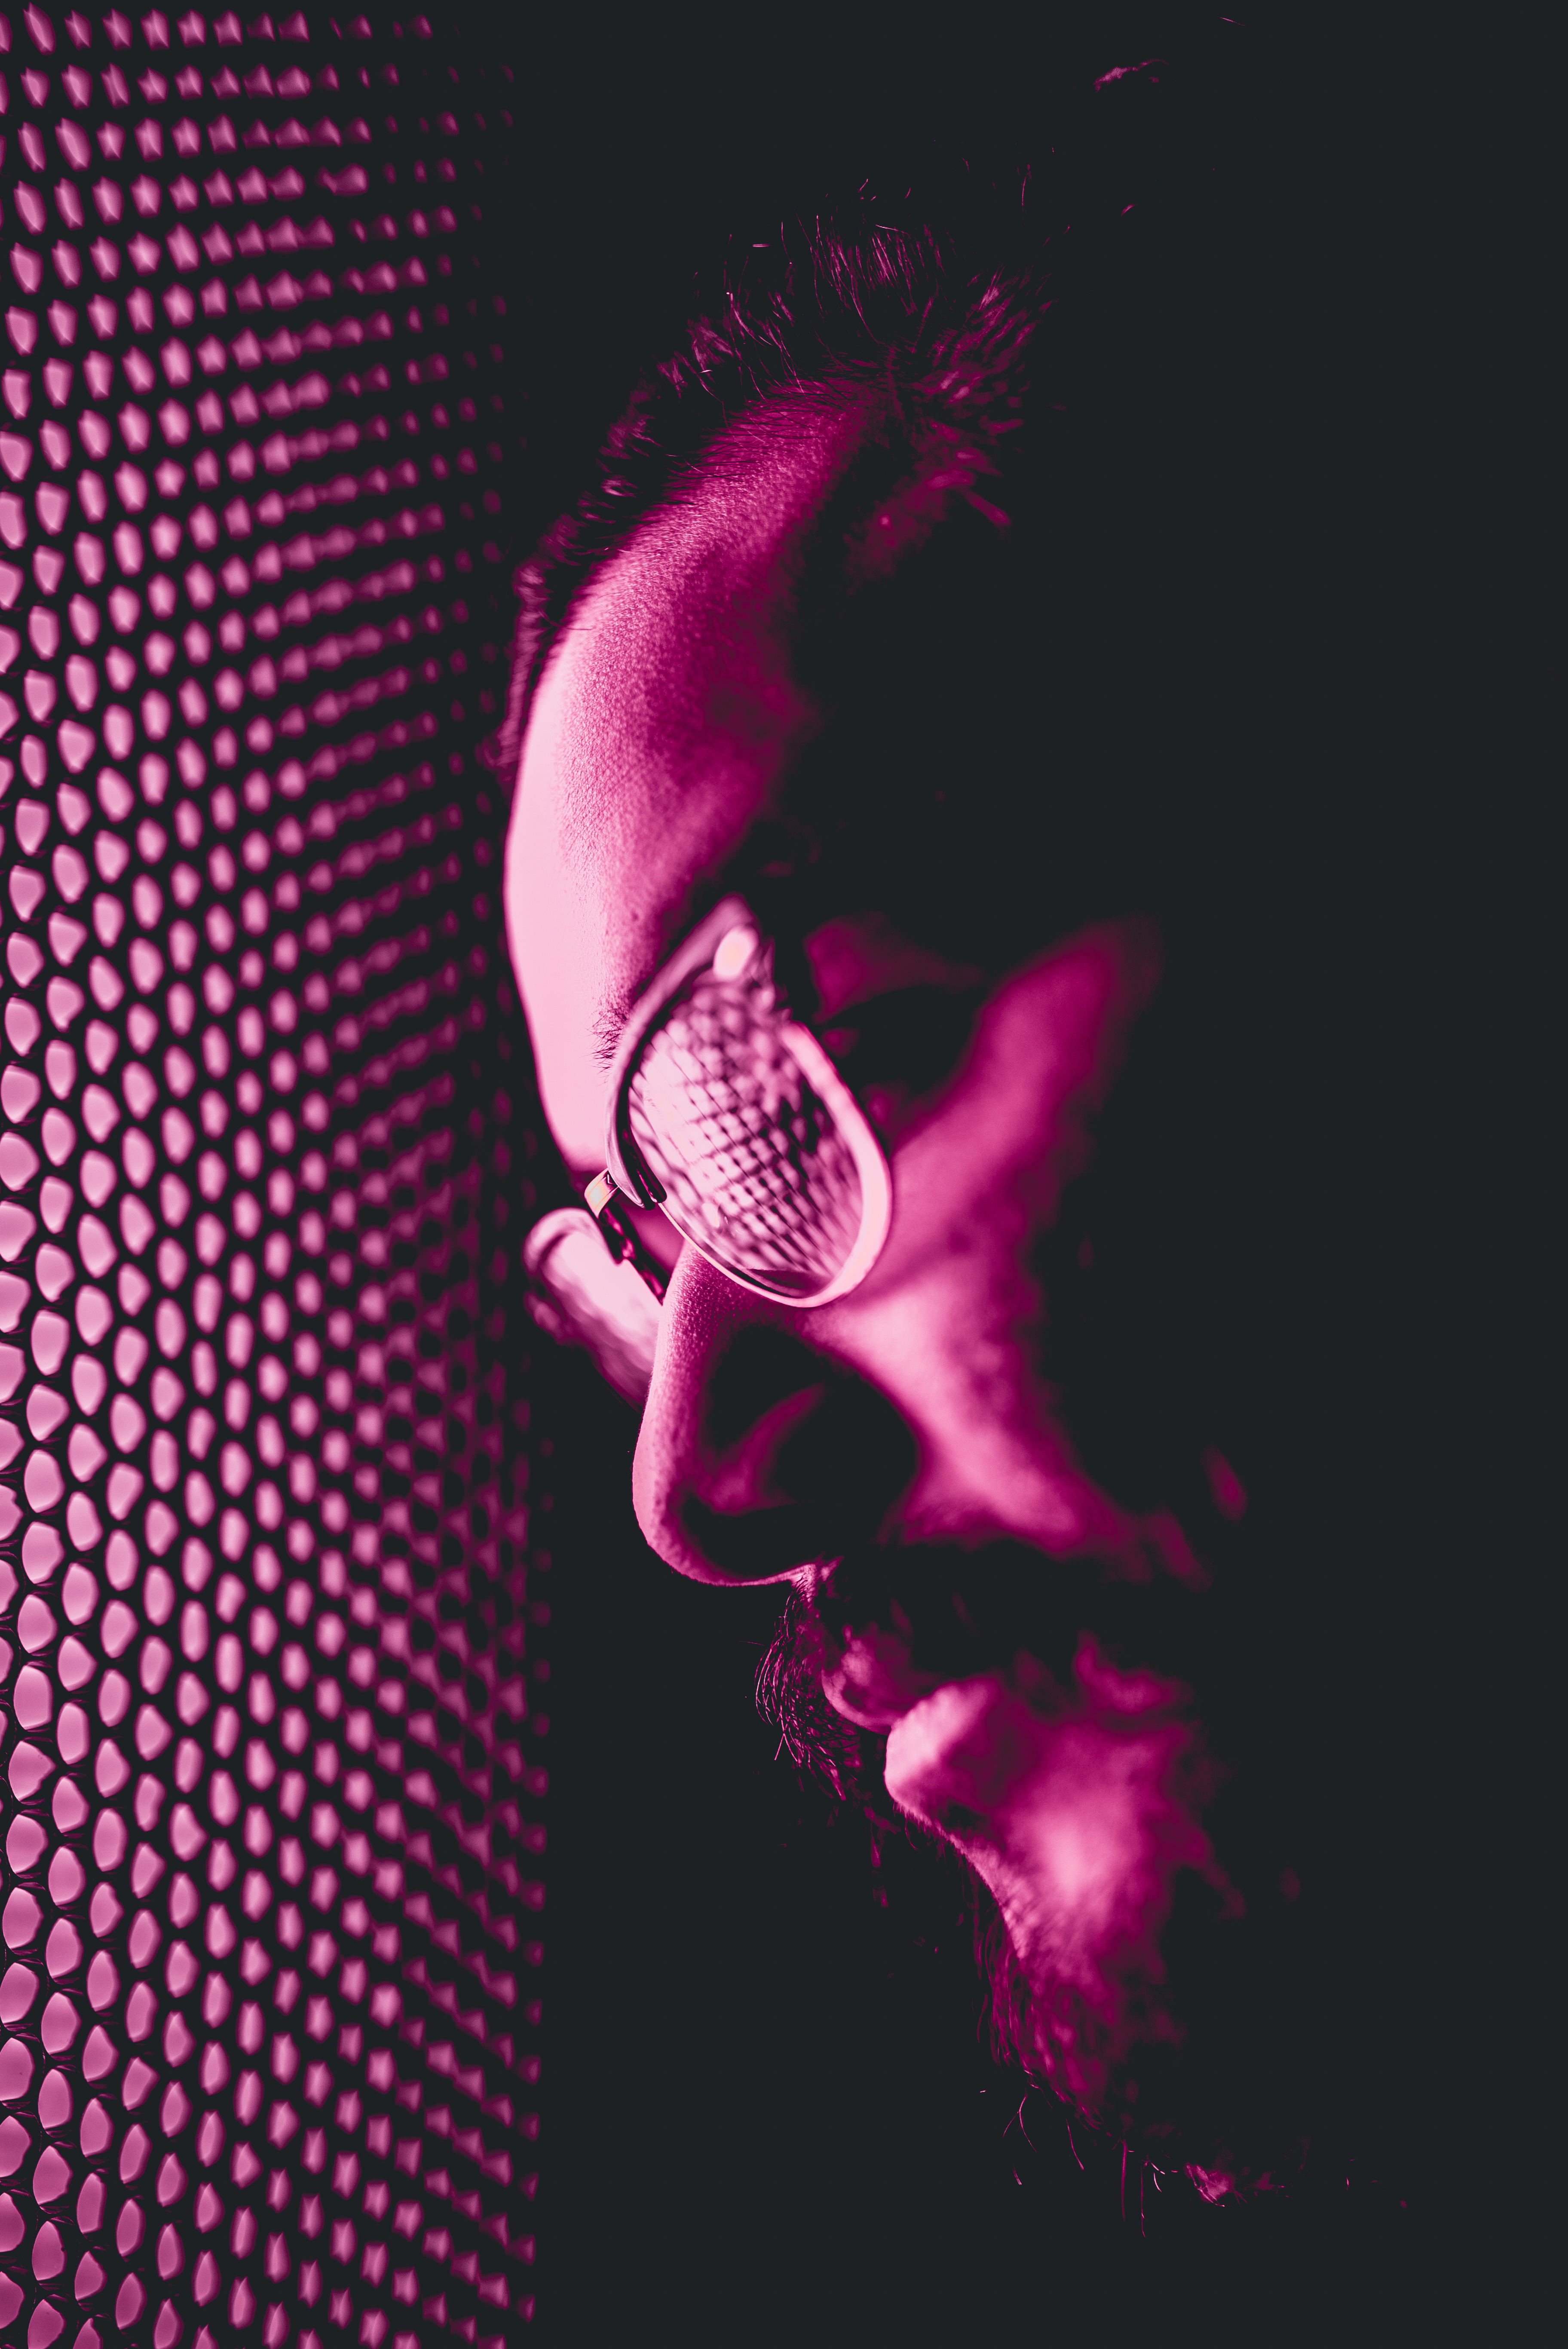
illustration, organ, magenta, computer wallpaper